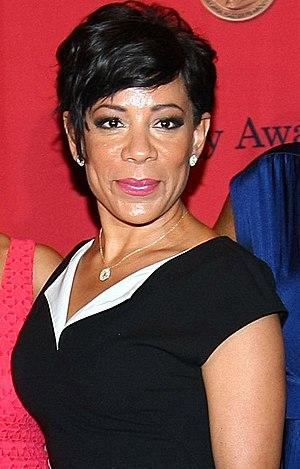
Orange Is the New Black, ou L'orange lui va si bien au Québec, est une série télévisée américaine en 91 épisodes d'environ 60 minutes créée par Jenji Kohan et diffusée entre le 11 juillet 2013 et le 26 juillet 2019 sur Netflix.
Selenis Leyva, née le 26 mai 1972 dans le Bronx, est une actrice de télévision et de cinéma américaine.
Cet article présente les personnages de fiction de la série télévisée américaine Orange Is the New Black.